Mil Máscaras

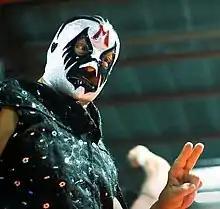
Mil Máscaras in 2009

"The Champions of Justice" (also 1970) saw Mil Máscaras in action with fellow wrestlers Blue Demon, Tinieblas, El Medico Asesino and La Sombra Vengadora (who all joined as sort of a super-team to fight monsters, mad scientists, criminals, evil dwarves or whatever else crossed their paths.) The producers employed a gaggle of masked midget wrestlers in a number of their luchador films in the 70s.